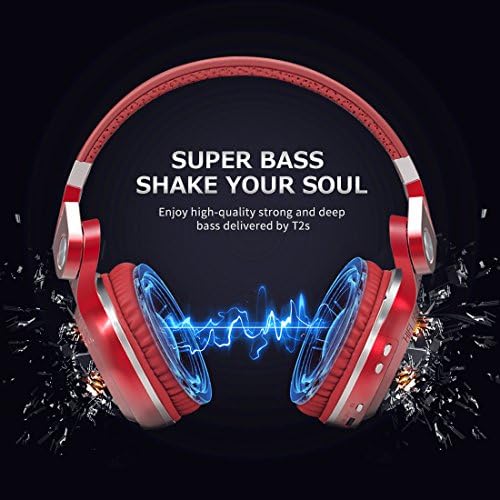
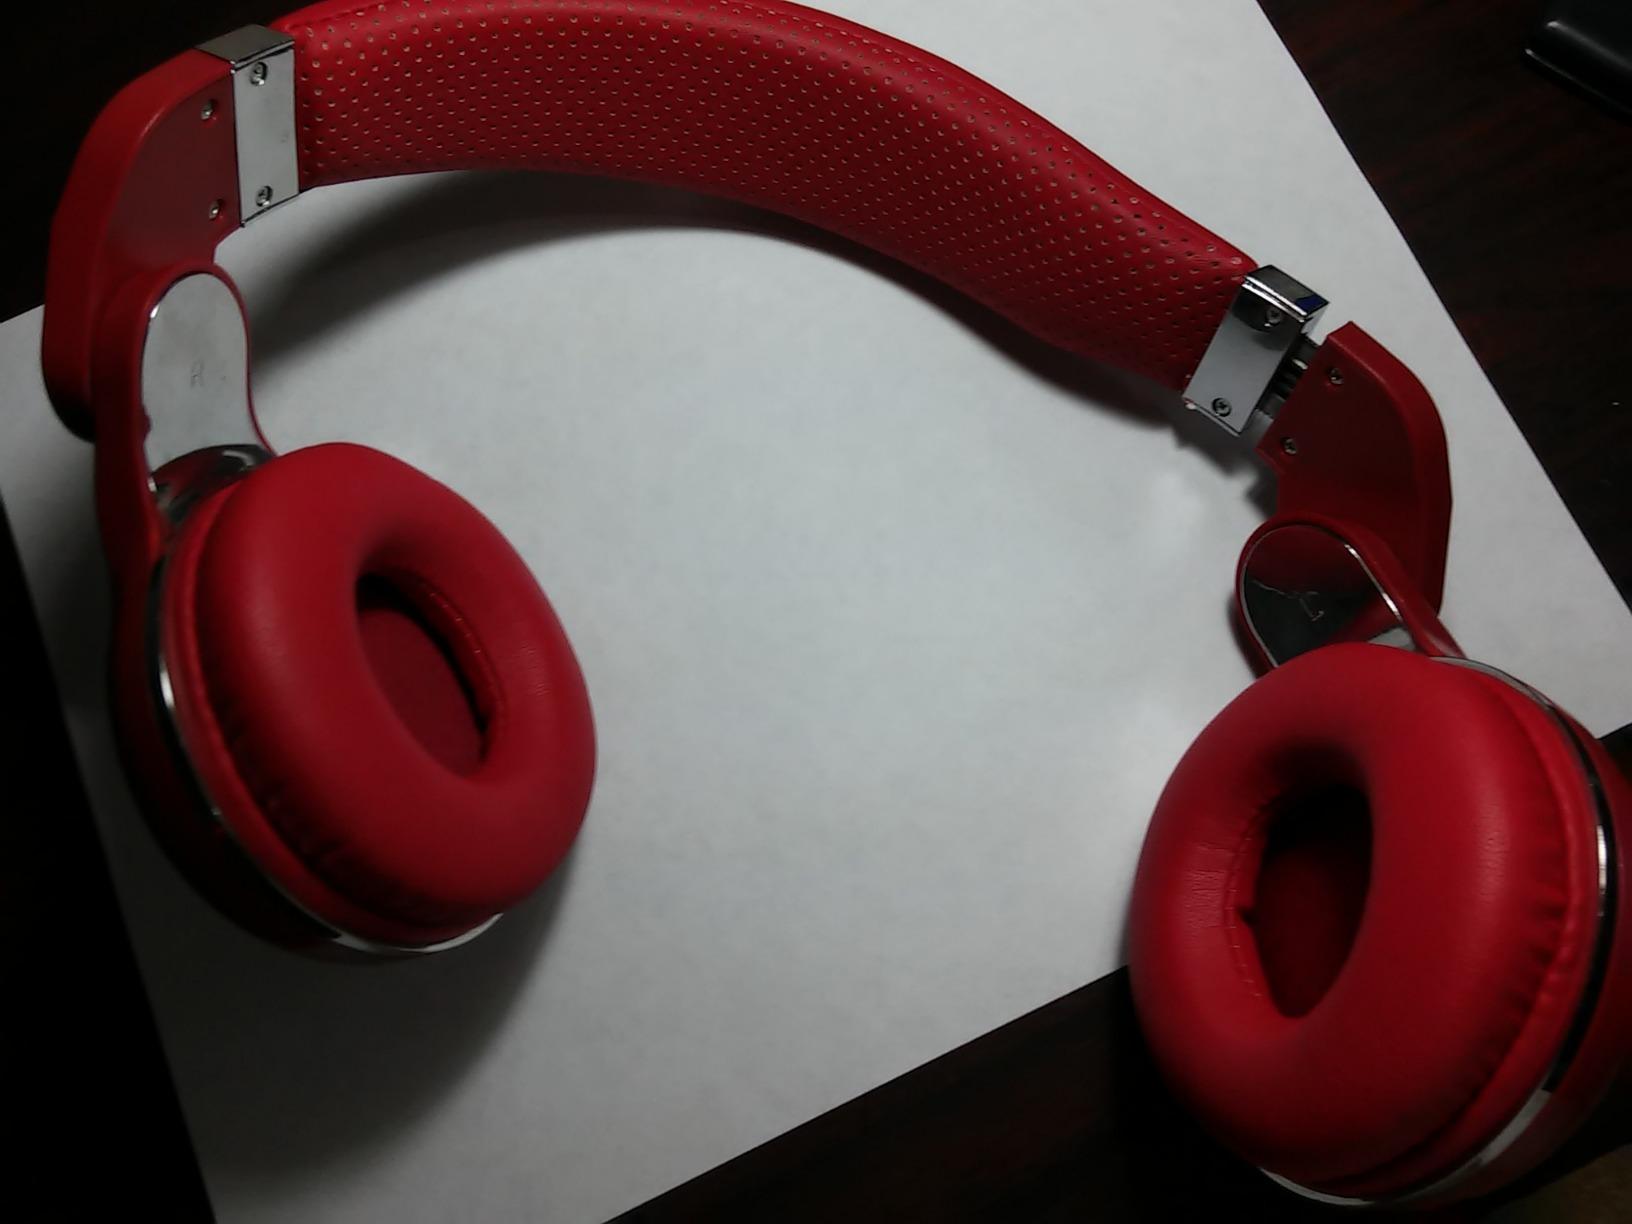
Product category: headphones
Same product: yes